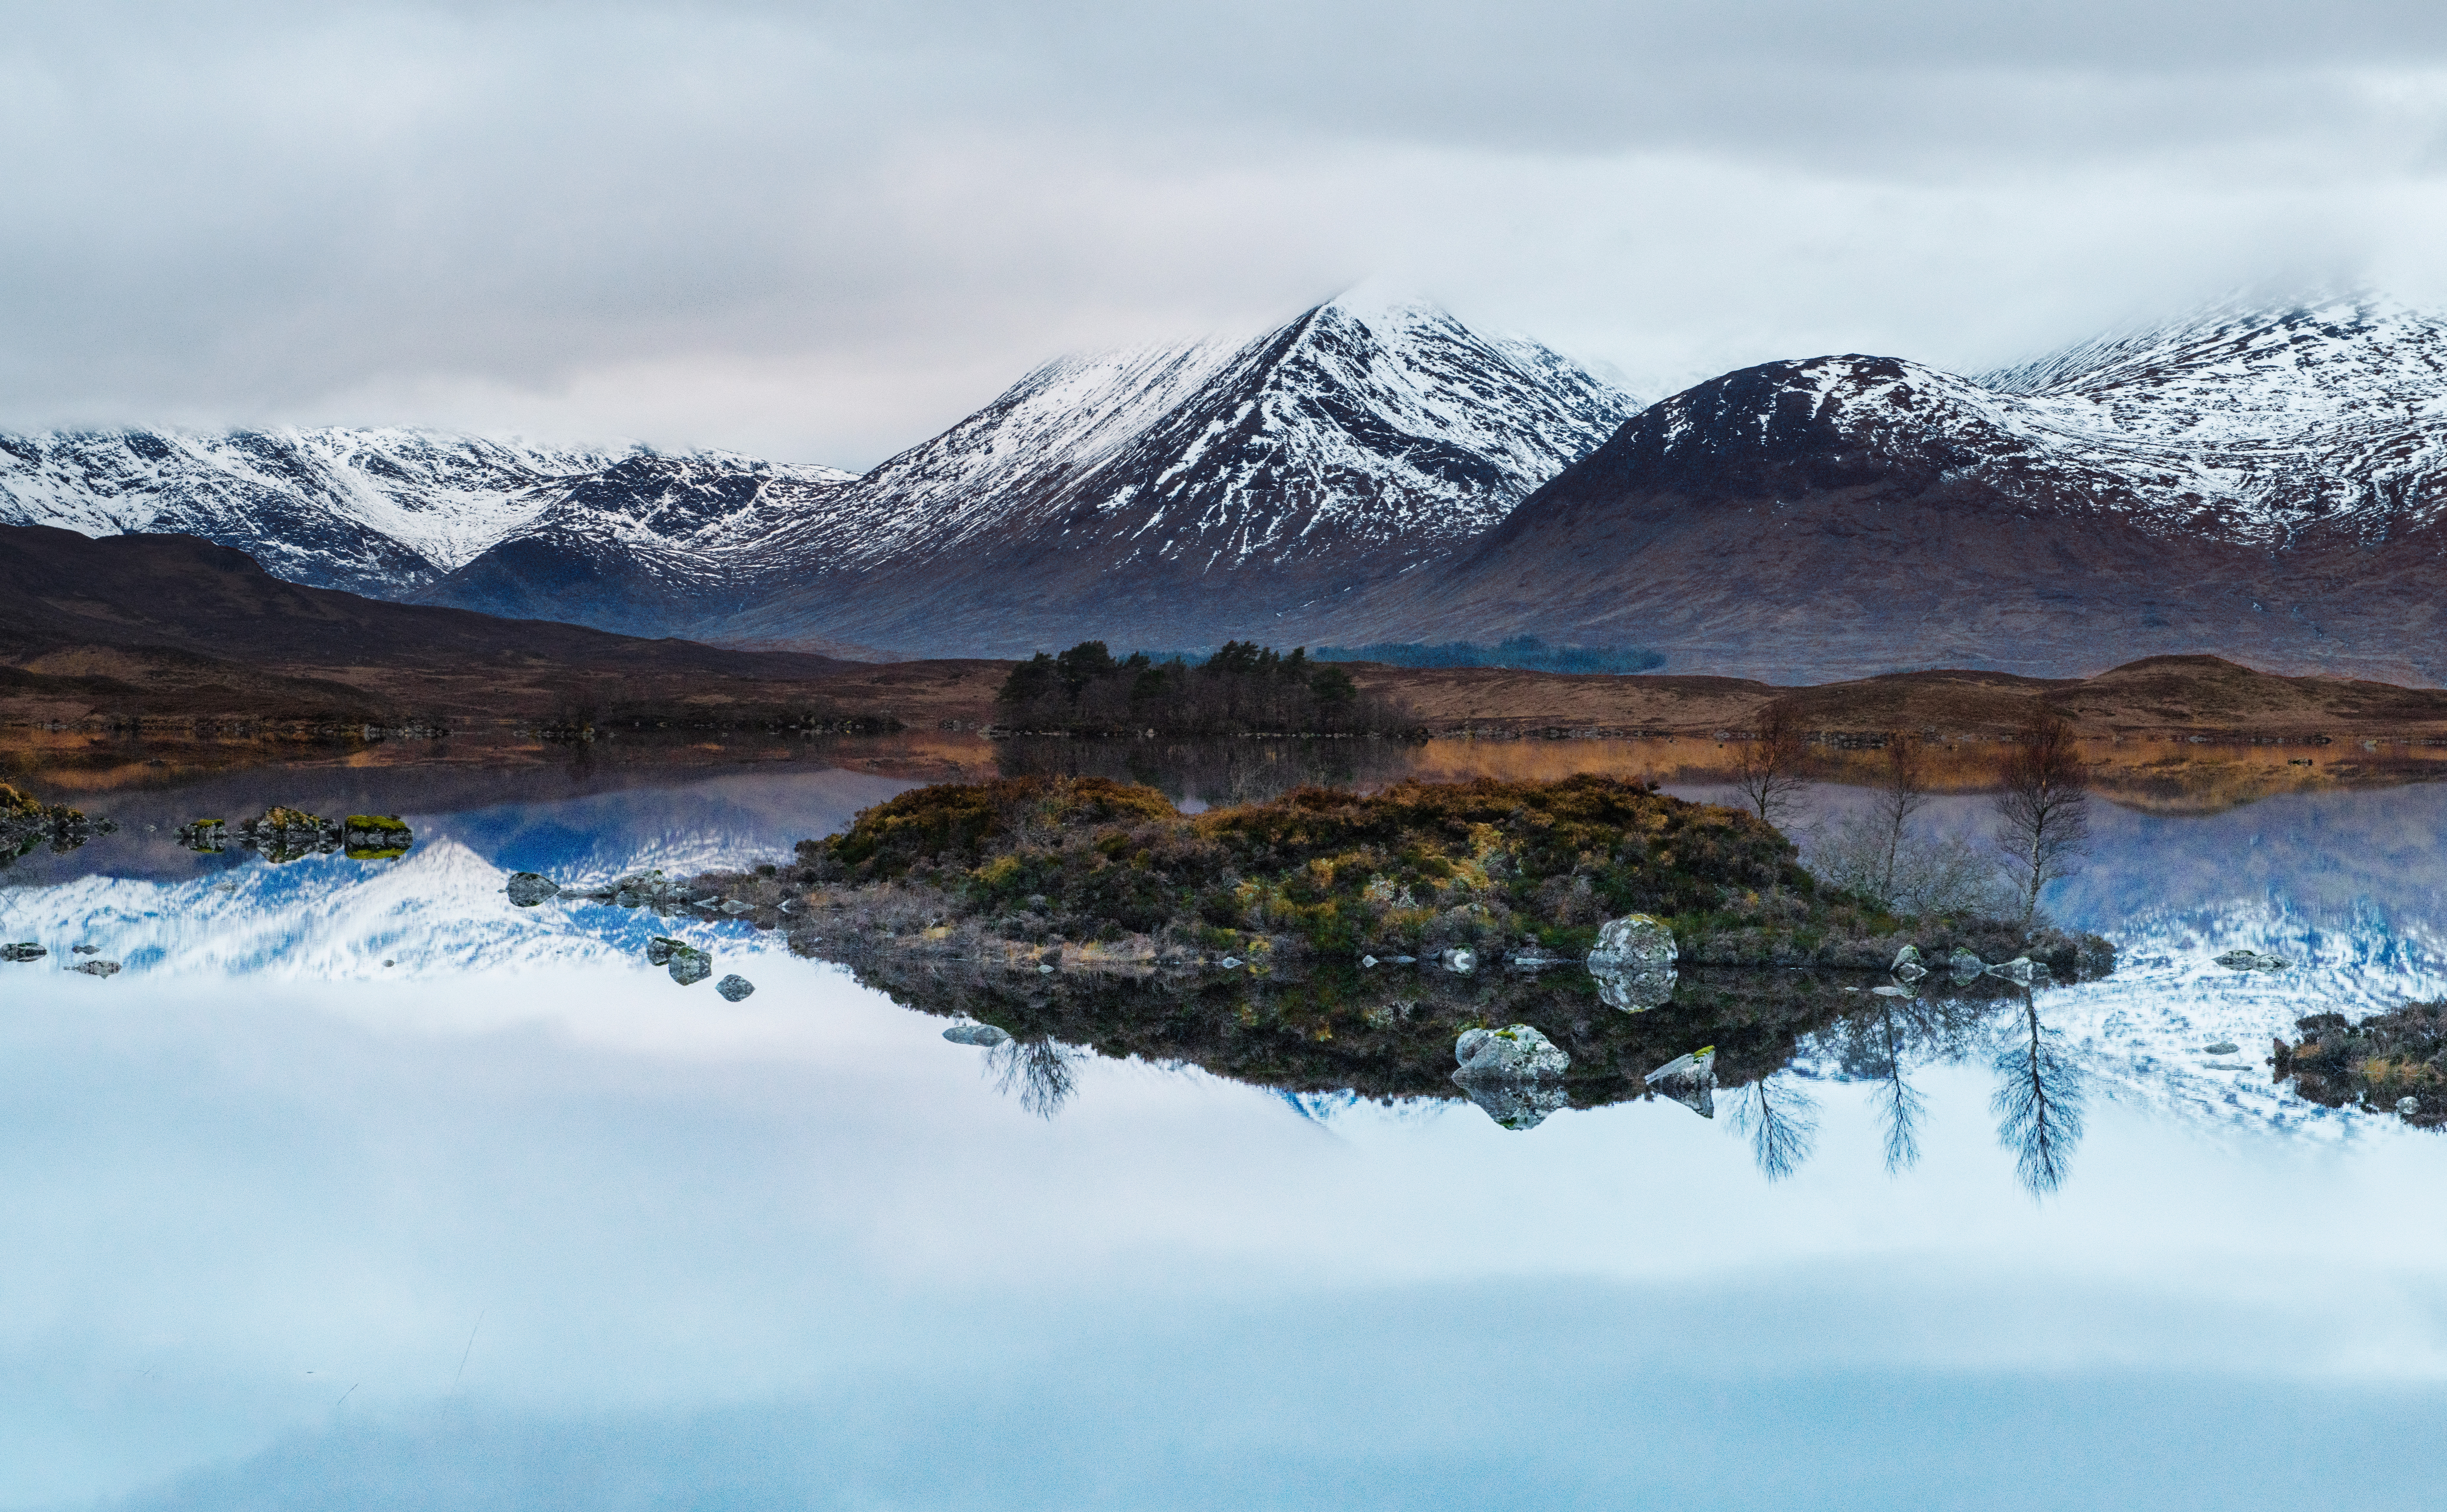
landscape, mountain, mountainous landforms, reflection, nature, natural landscape, highland, sky, wilderness, mountain range, lake, tarn, loch, fell, lake district, atmospheric phenomenon, cloud, hill, water, glacial landform, snow, glacial lake, fjord, winter, alps, mount scenery, tree, massif, calm, bank, sound, ridge, ice cap, tundra, national park, glacier, inlet, ice, river, world, summit